Erie Canal Lock 52 Complex

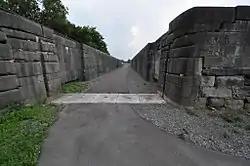
View of the inside of one of the two locks

Erie Canal Lock 52 Complex is a national historic district located at Port Byron and Mentz in Cayuga County, New York. The district includes two contributing buildings (the Erie House and the blacksmith shop / mule barn); three contributing engineering structures (Erie Canal Lock 52, culvert, and canal prism of the enlarged Erie Canal); and archaeological sites associated with the canal operations. Lock 52 was constructed 1849-1853 as part of the Enlarged Erie Canal program. It remained in operation until the rerouting of the canal under the New York State Barge Canal System in 1917. The Erie House was built in 1894 and is a two-story frame structure that housed a saloon and hotel.